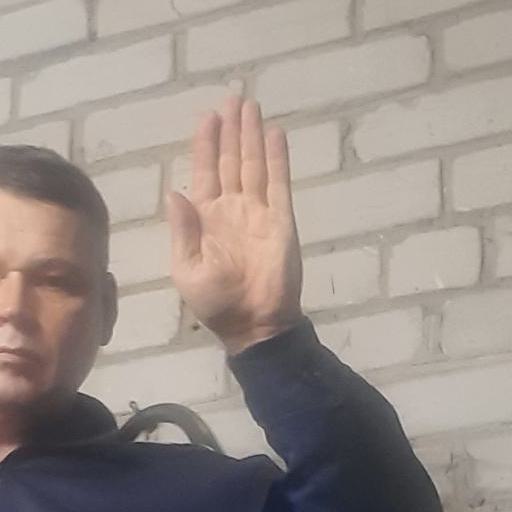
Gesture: stop